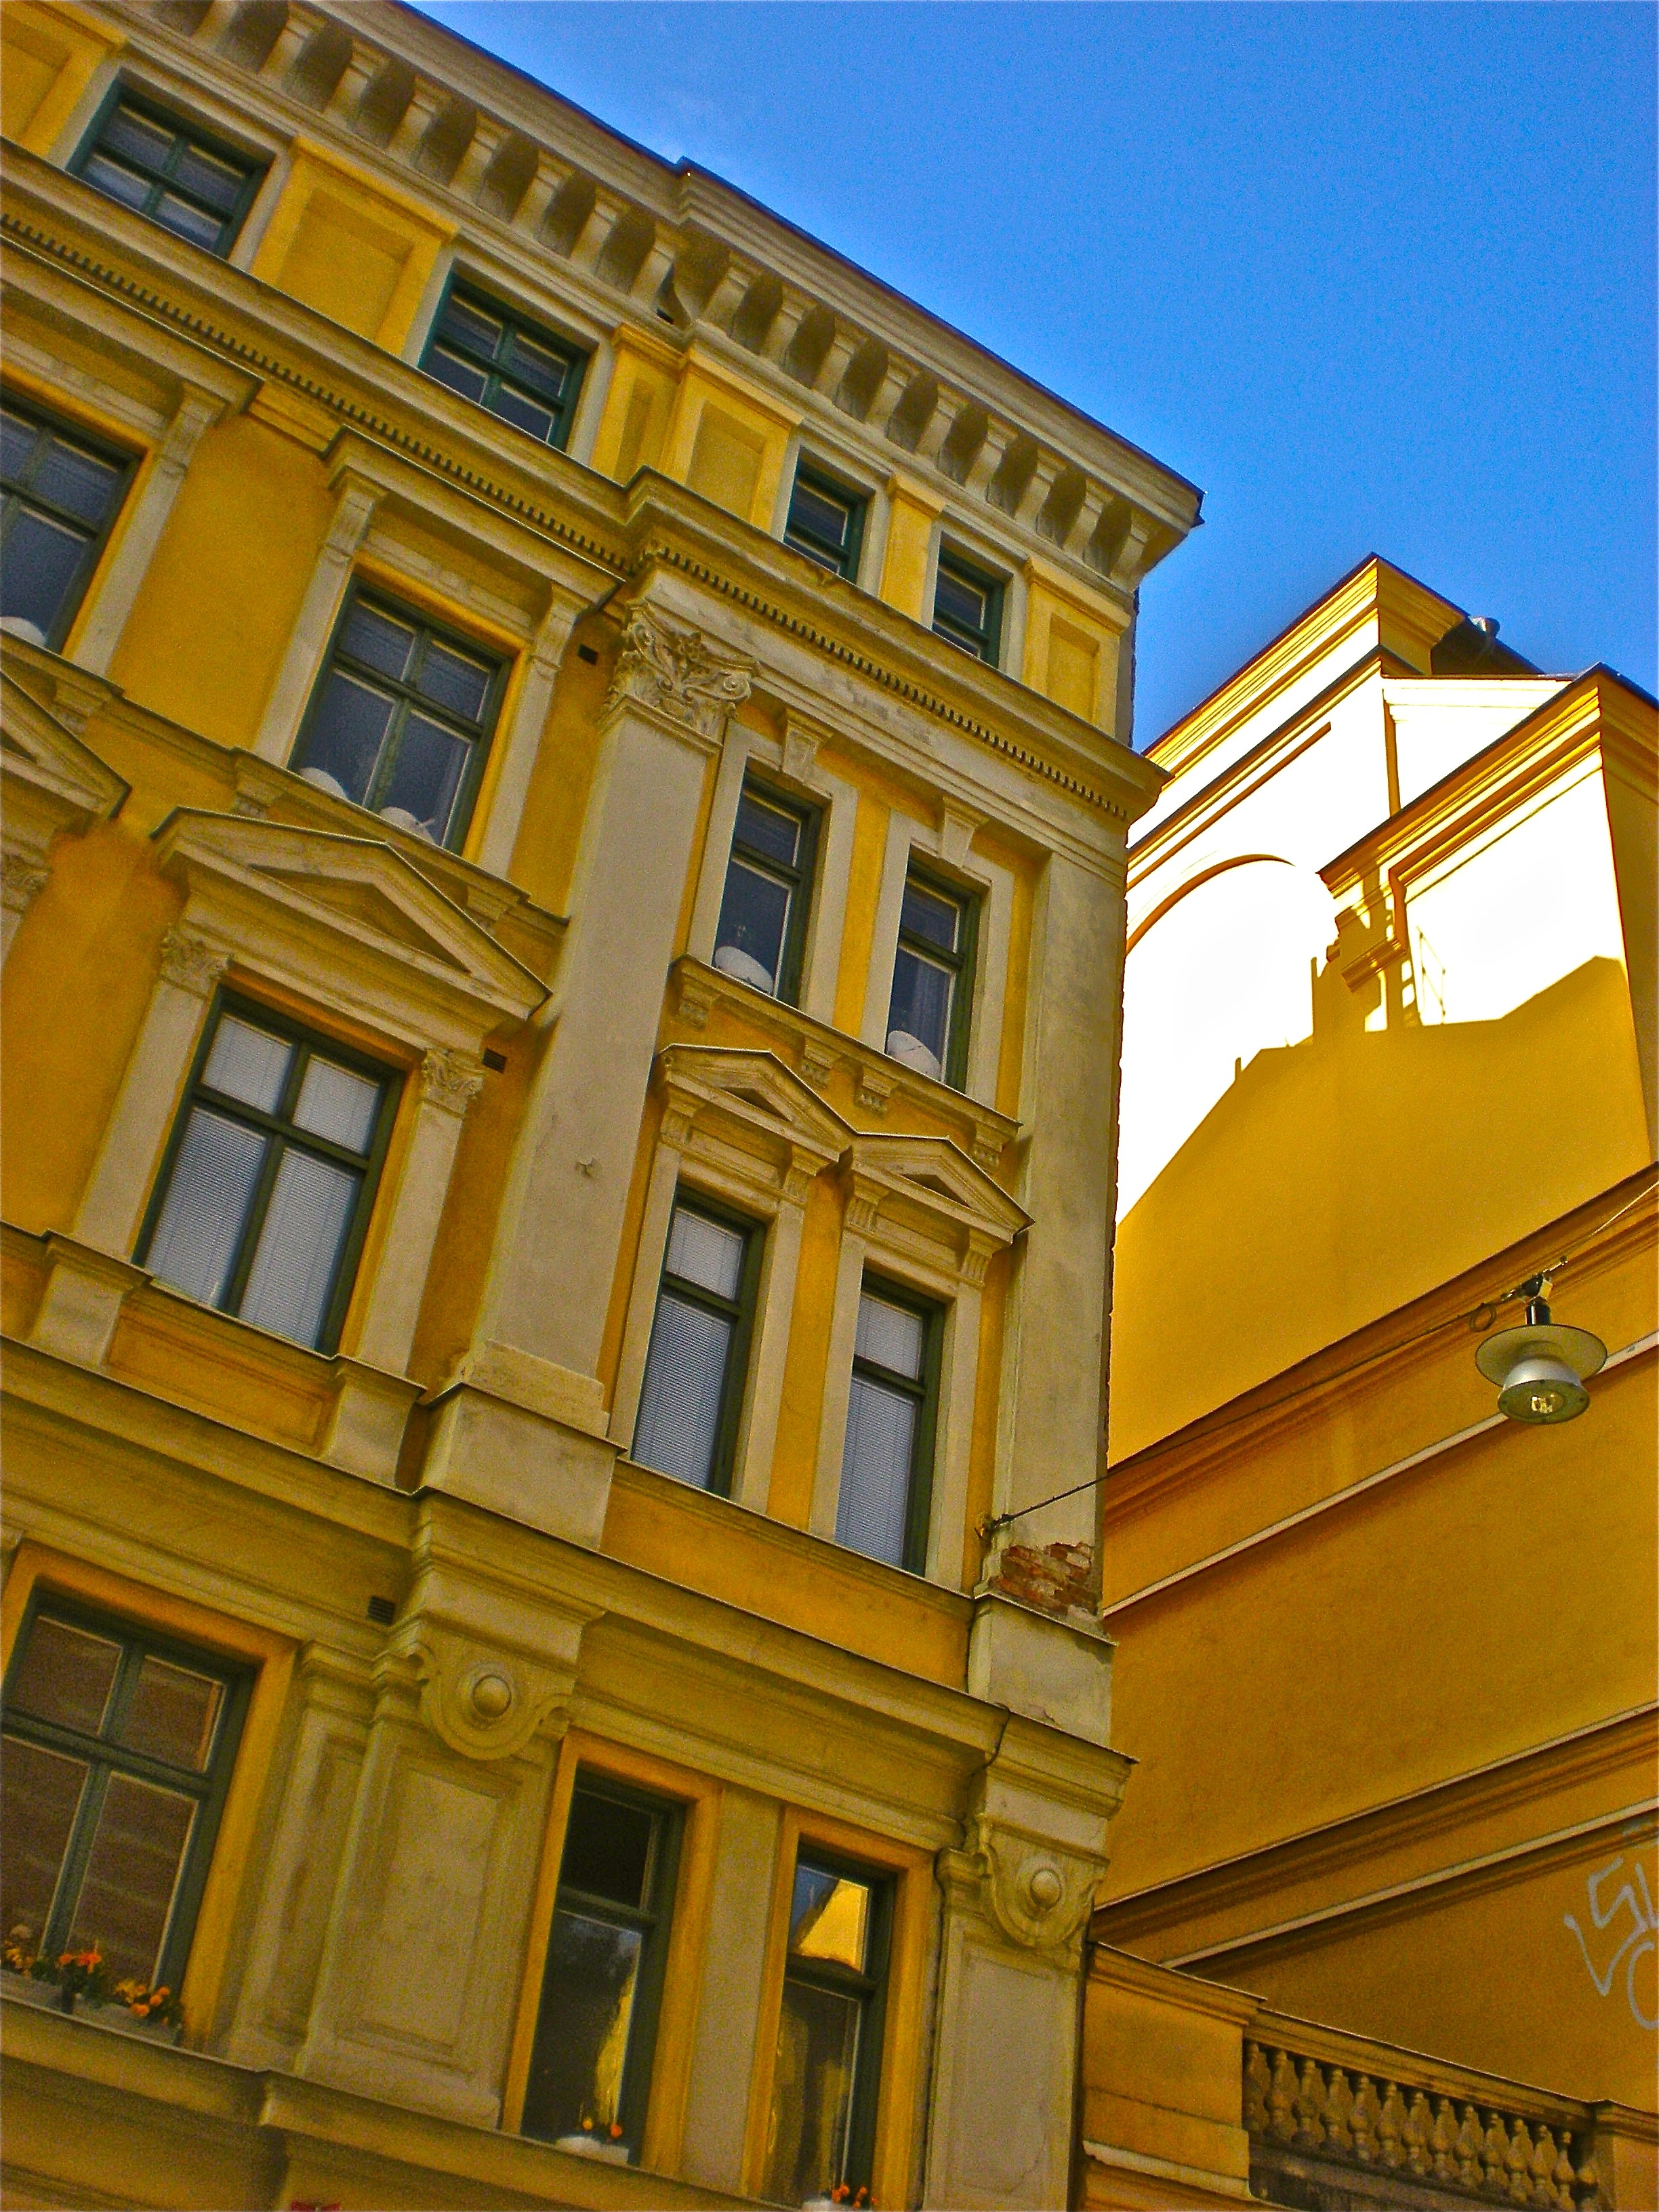
architecture, window, building, palace, downtown, landmark, facade, stockholm, neighbourhood, s dermalm